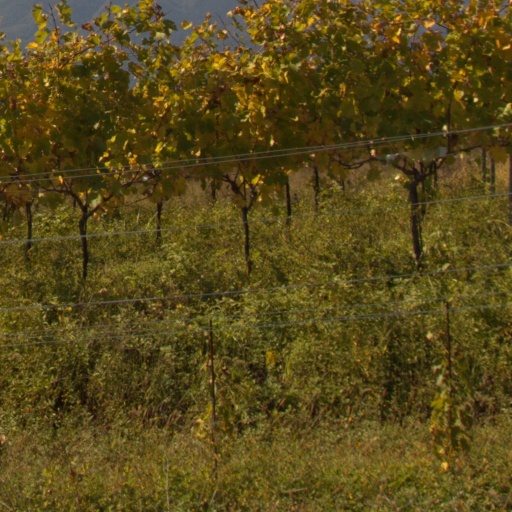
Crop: grape